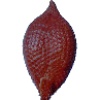
Label: Salak 1